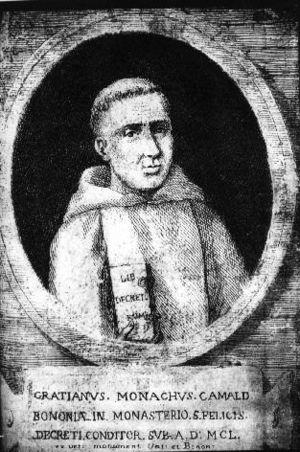
Le Décret de Gratien est une œuvre majeure du droit canonique, composée vers le milieu du XIIᵉ siècle, qui rassemble plus de 3 800 textes : canons dits apostoliques, textes patristiques, décrétales pontificales, décrets conciliaires, lois romaines et franques, etc. Le décret de Gratien formera la base du Corpus juris canonici, publié en 1582, qui sera en vigueur jusqu’à la publication du Code de droit canonique de 1917.